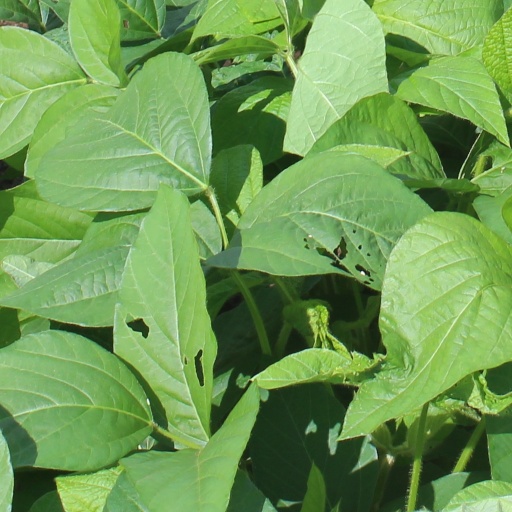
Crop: soybean